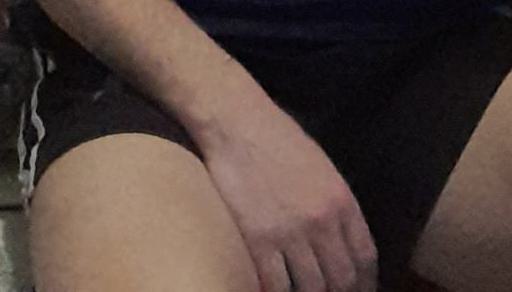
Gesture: no_gesture